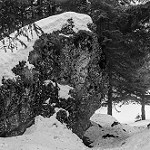
Label: B & W